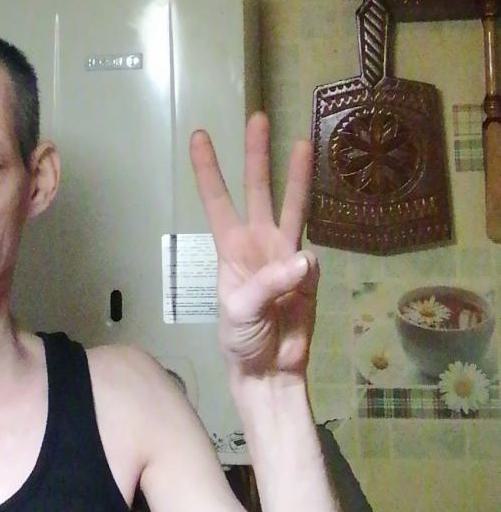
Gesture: three